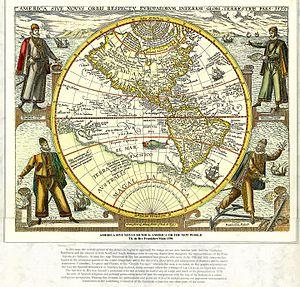
"Cajamarca, également connue sous les noms de ""Cajamarca Quechua"" ou ""Kashamarka"" est la capitale et la plus grande ville de la région du même nom, ainsi qu'un important centre culturel et commercial des Andes du Nord. Elle est située sur les hauts plateaux du nord du Pérou, à environ 2 750 m au-dessus du niveau de la mer.